Milk fever

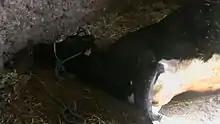
Cow lying on its side (lateral recumbency)

In this stage, lateral recumbency, muscle flaccidity, unresponsiveness to stimuli, and loss of consciousness progressing to coma are observed. Heart rate can approach 120 bpm, with peripheral pulses becoming undetectable. If untreated, progression will continue to death.